Big Sir (character)

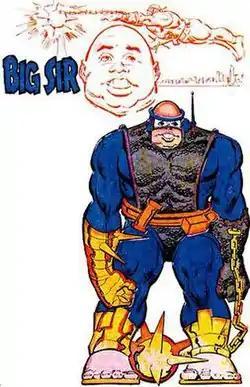
Big Sir as depicted in "Who's Who: The Definitive Directory of the DC Universe" #2 (April 1985). Art by Carmine Infantino (penciler) and Klaus Janson (inker).

Big Sir (Dufus Ratchett) is a fictional DC Comics character. He first appeared in "The Flash" #338 (October 1984).